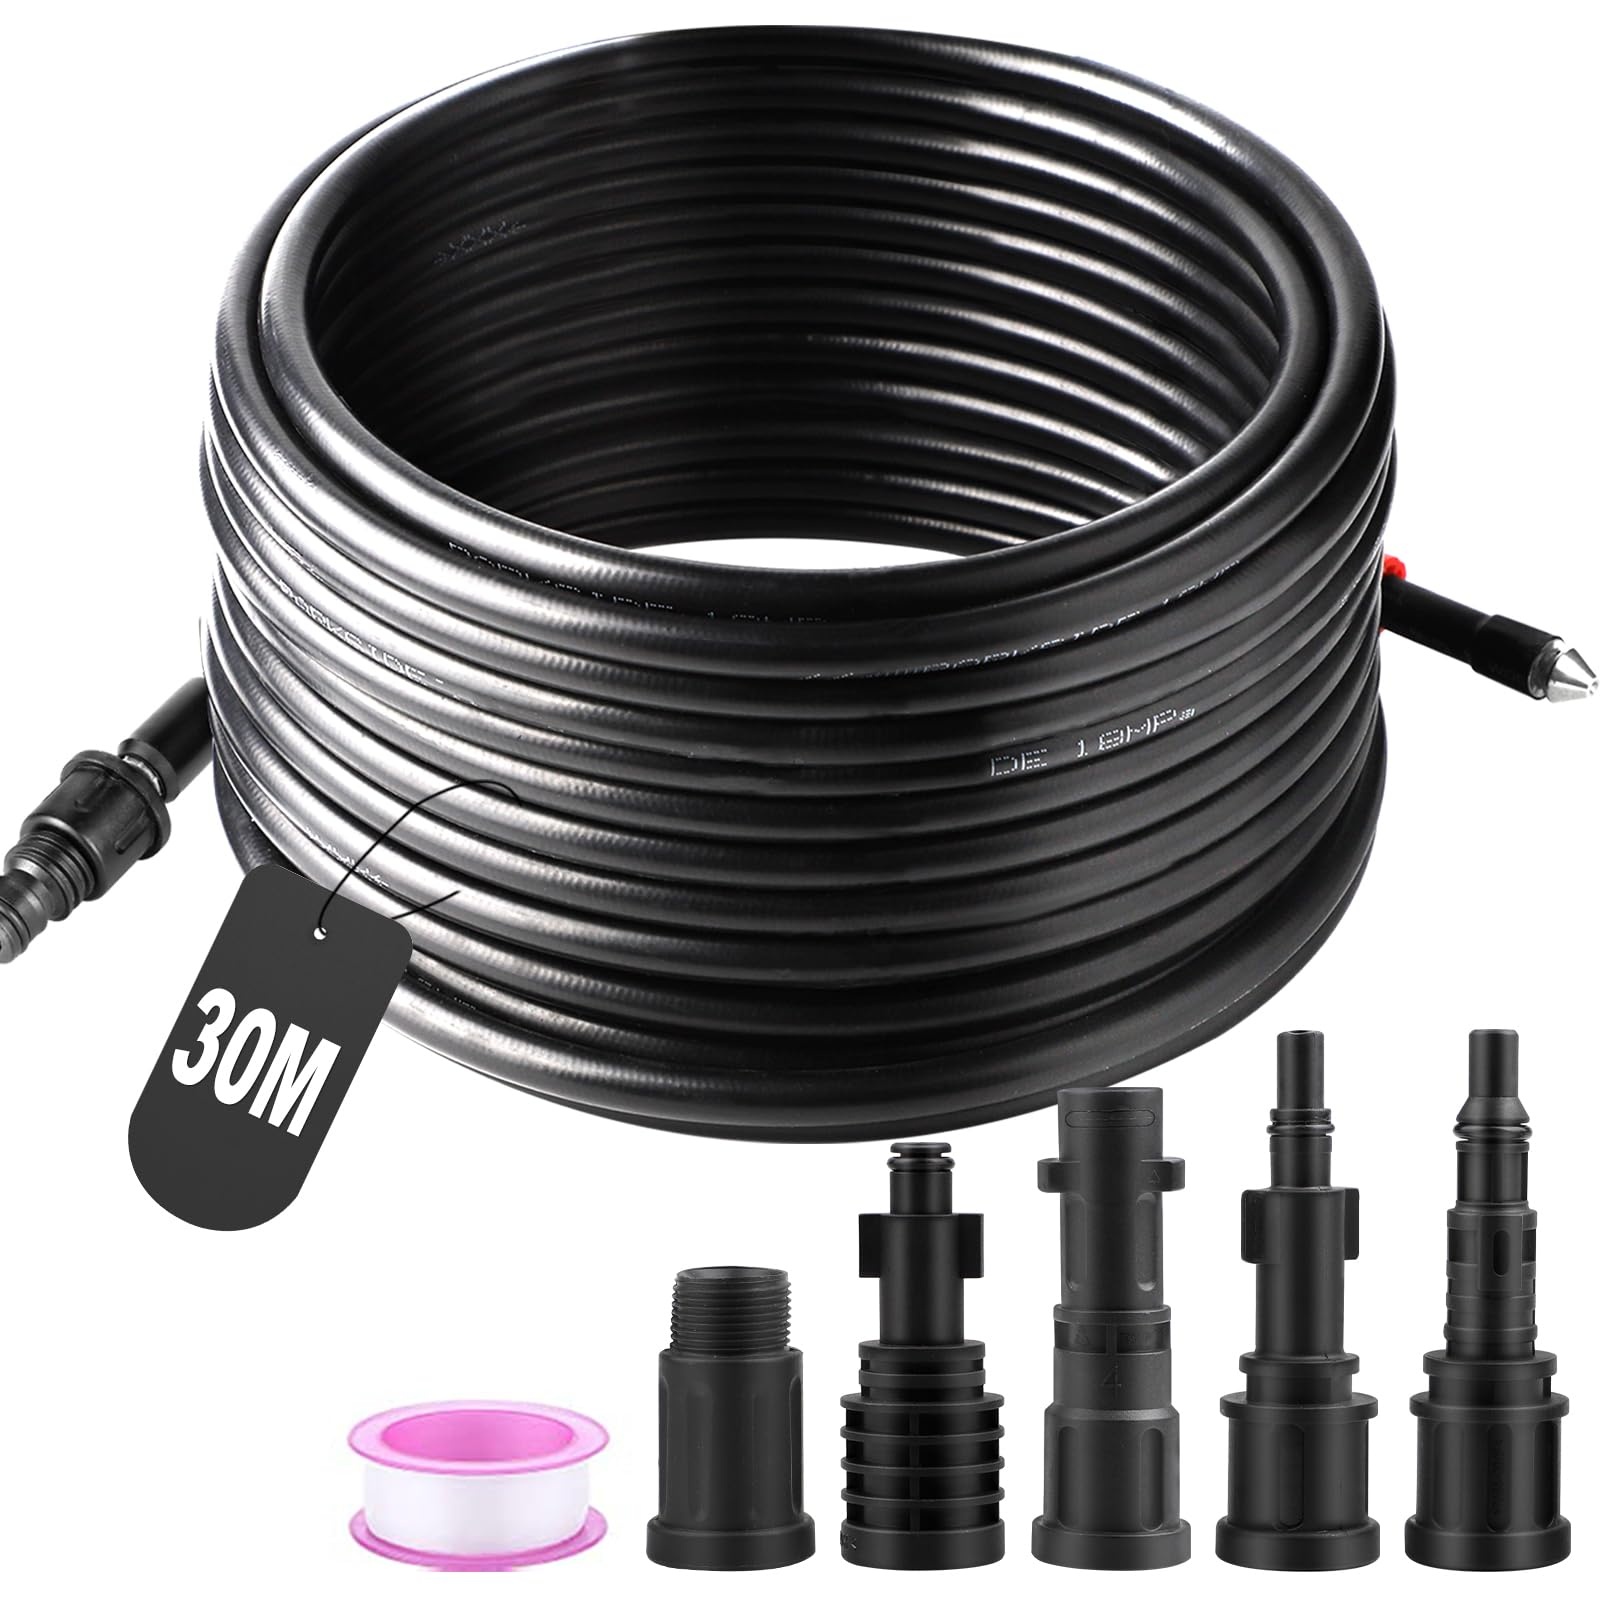
1 x RAW Customer Returns SWAWIS pipe cleaning hose 30M 180bar 60 C pipe cleaning set including 5 adapters for K rcher Lavor Interpump Bosch high-pressure cleaners, pipe cleaning hose for high-pressure cleaners - RRP €41.75
Download Manifest: HERE Title Qty Unit Price Total Price ASIN EAN SWAWIS pipe cleaning hose 30M 180bar 60 C pipe cleaning set including 5 adapters for K rcher Lavor Interpump Bosch high-pressure cleaners, pipe cleaning hose for high-pressure cleaners 1 €41.75 €41.75 B09LCDV6SG N/A
Brand: Jobalots
Category: Home & Garden > Lawn & Garden > Outdoor Power Equipment Accessories > Pressure Washer Accessories > Suction Nozzles